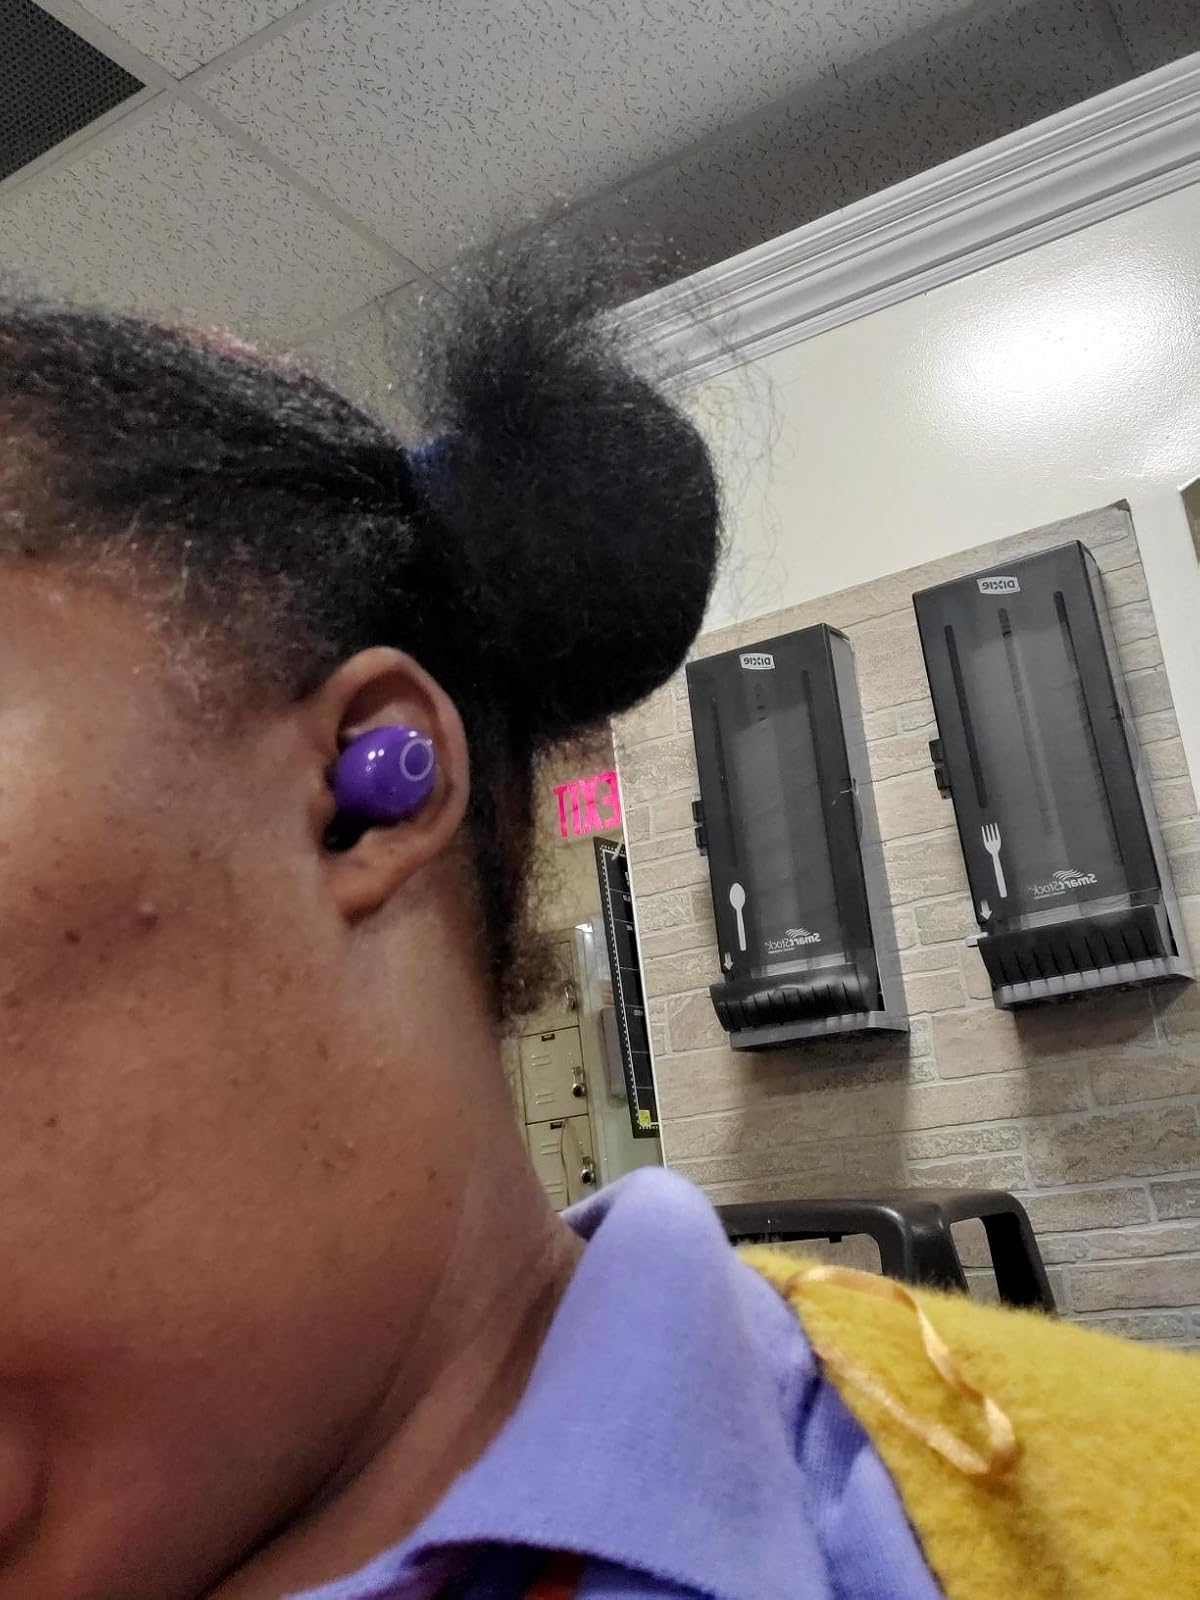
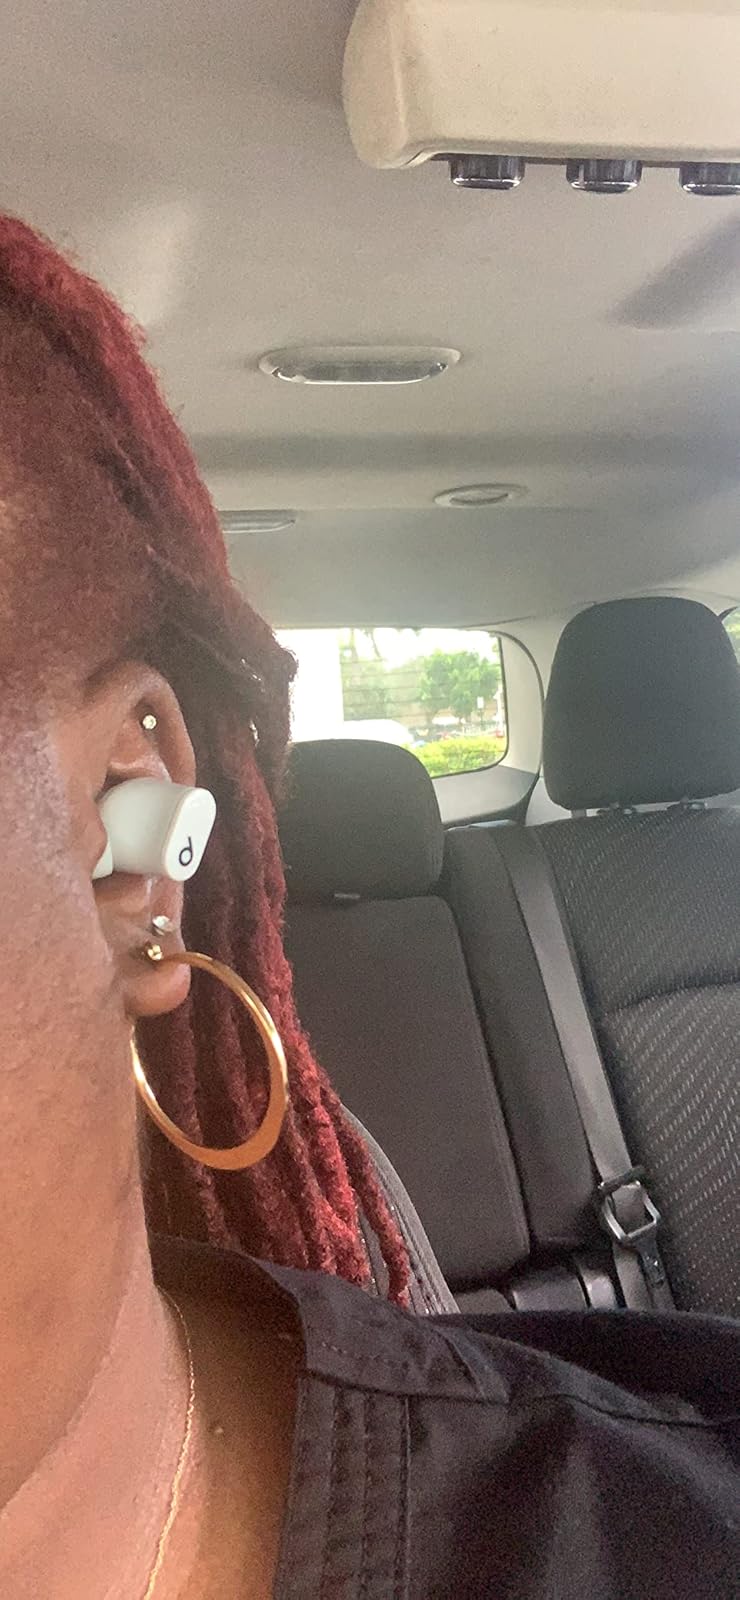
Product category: earbuds
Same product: no